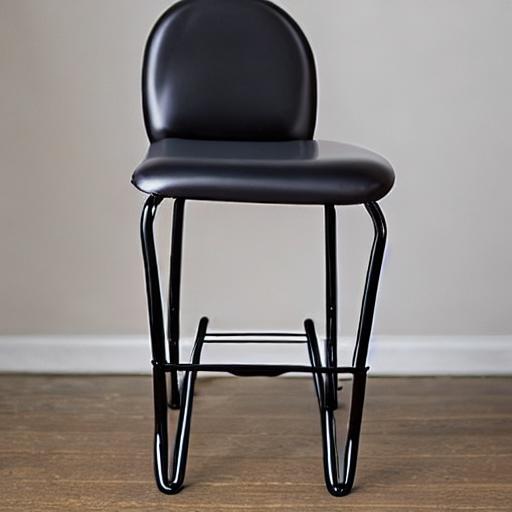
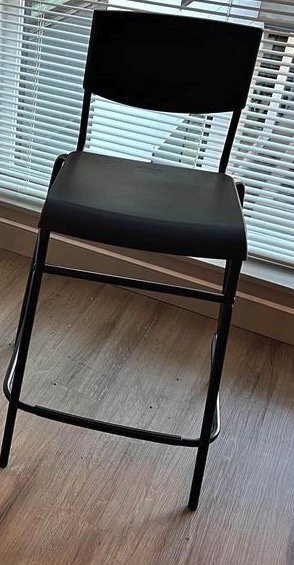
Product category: stool
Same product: no